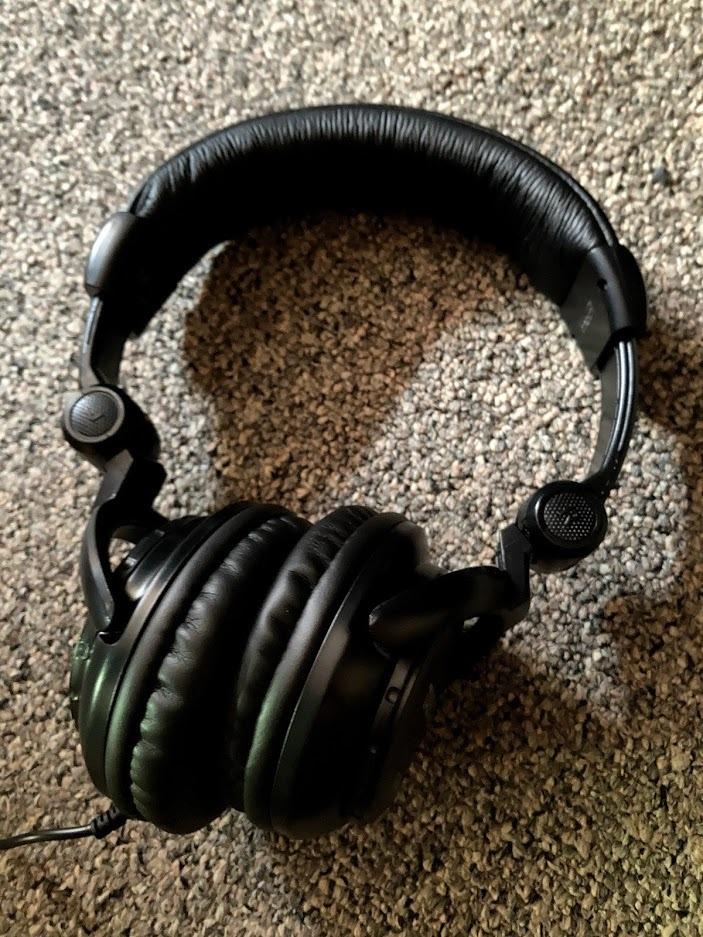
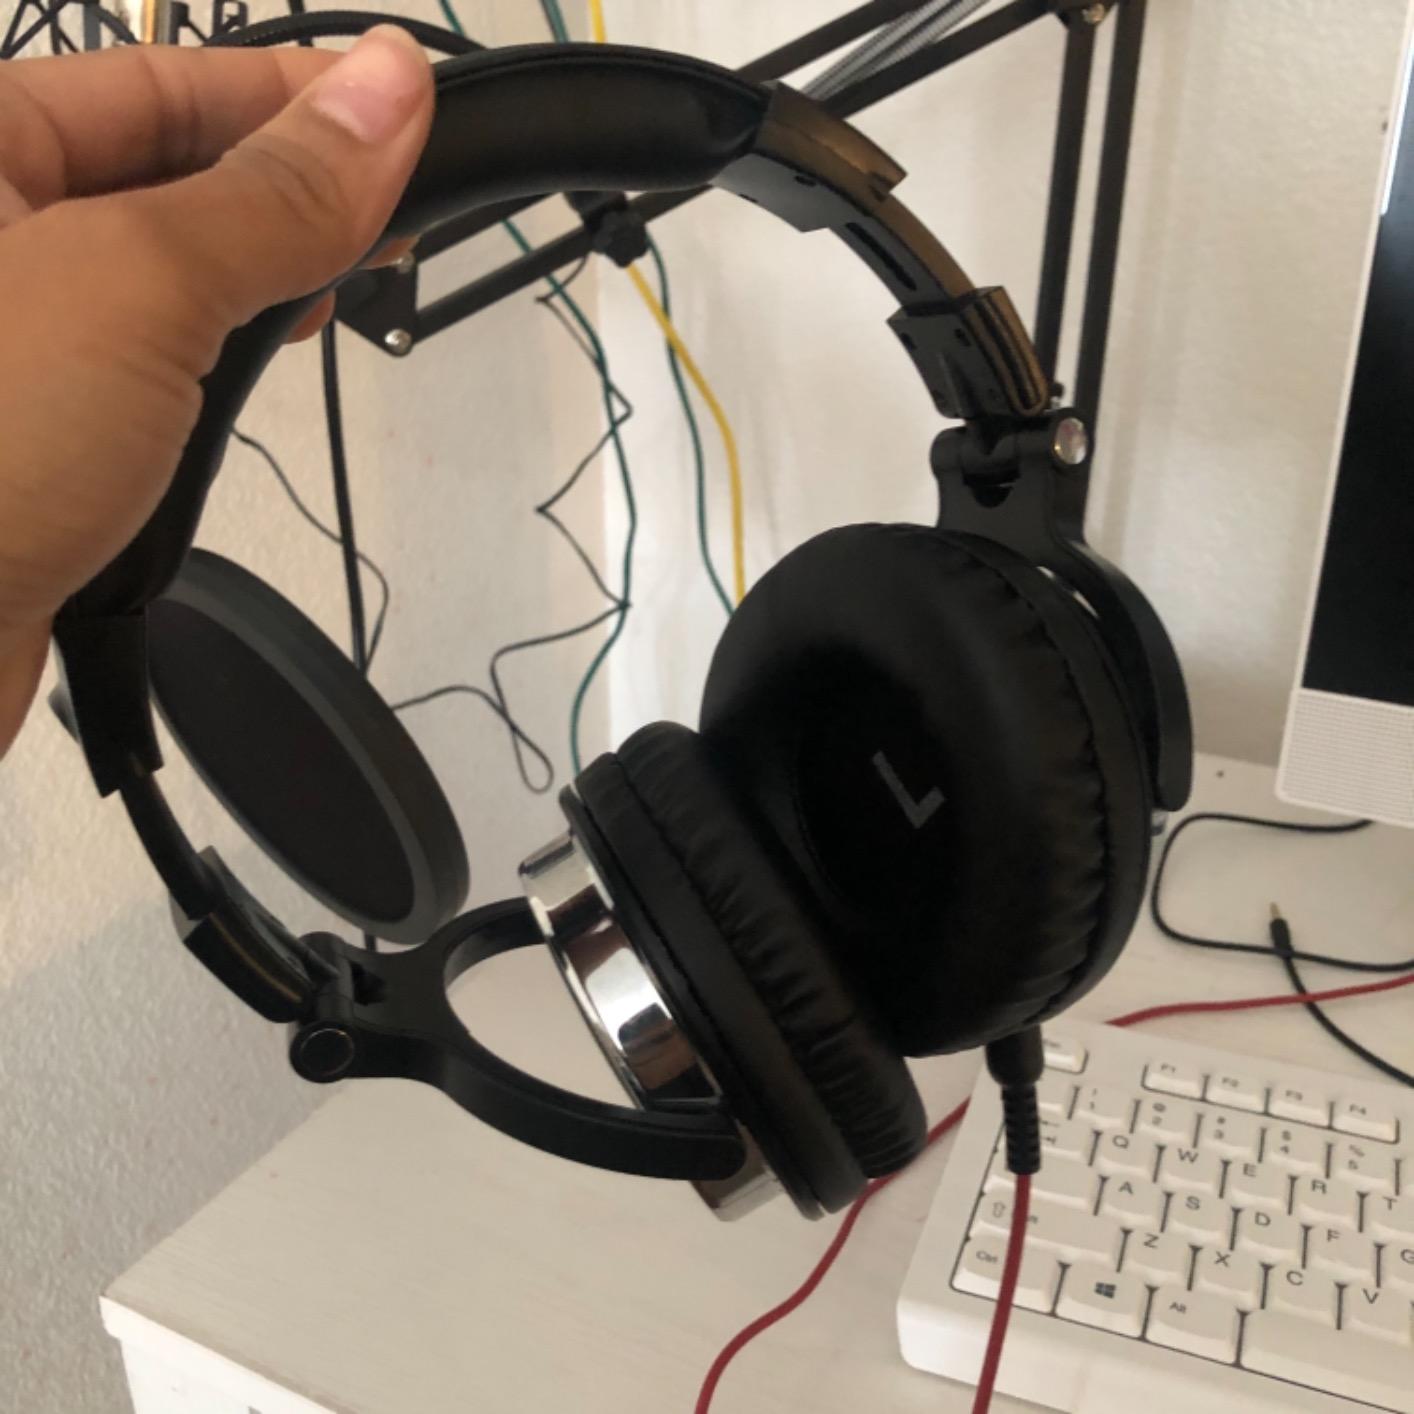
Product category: headphones
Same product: no